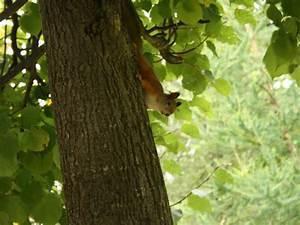
squirrel